Rishi Sunak

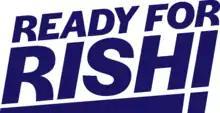
Sunak's leadership bid logo

Sunak presented his first budget, Delivering on Our Promises to the British People, on 11 March 2020. It was scheduled to be followed by another budget in the autumn, but in September 2020 he announced that budget would be scrapped because of the COVID-19 pandemic, stating "now is not the right time to outline long-term plans – people want to see us focused on the here and now". Instead, additional statements were given by the chancellor in both summer and autumn.